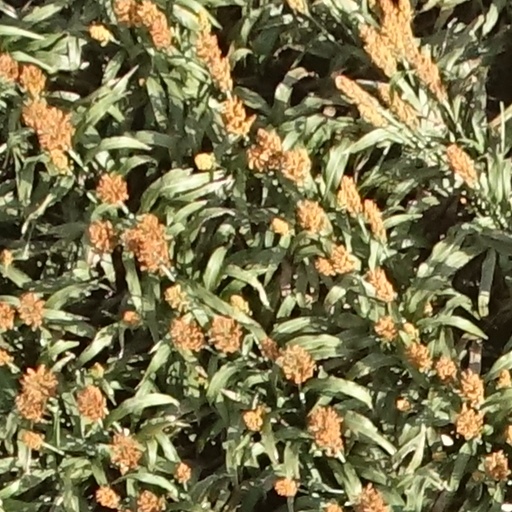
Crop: sorghum